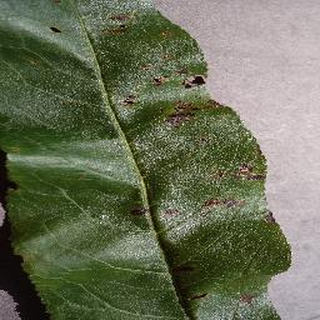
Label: peach_bacterial_spot